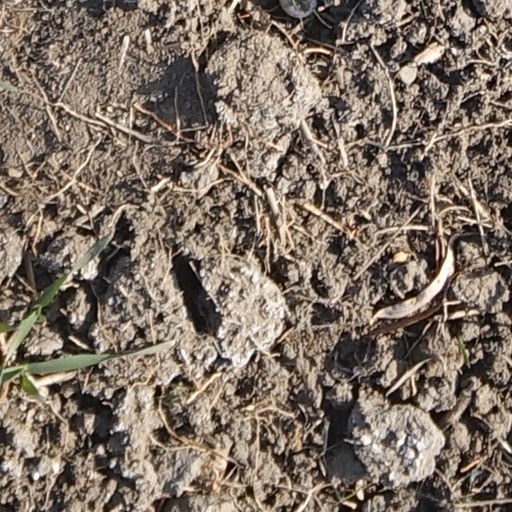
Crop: wheat